Rage Against the Machine

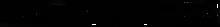
Logo from the band's first album

In 1991, following the break-up of guitarist Tom Morello's former band Lock Up, former Lock Up drummer Jon Knox encouraged Tim Commerford and Zack de la Rocha to jam with Morello as he was looking to start a new group. Morello soon contacted Brad Wilk, who had unsuccessfully auditioned for both Lock Up and the band that would later become Pearl Jam. This lineup named themselves Rage Against the Machine, after a song De la Rocha had written for his former underground hardcore punk band Inside Out (also to be the title of the unrecorded "Inside Out" full-length album). Record label owner and zine publisher Kent McClard, with whom Inside Out was associated, coined the phrase "rage against the machine" in a 1989 article in his zine "No Answers".